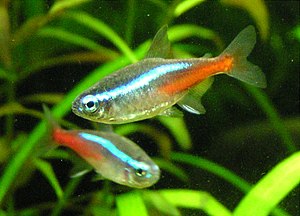
Almindelig neon
Almindelig neon er en af de mest populære tropiske ferskvandsfisk blandt akvarister. Almindelig neon er en stimefisk og er æglæggende. De bliver ikke så store, max. 5 cm og typisk 3-4 cm.